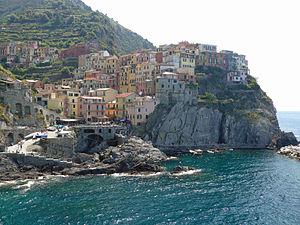
Le parc national des Cinque Terre est un parc national italien situé sur une partie de la côte des Cinque Terre de la Riviera du Levant, dans la province de La Spezia, de la région Ligurie. Il comprend une aire marine protégée et regroupe en son sein trois communes Monterosso al mare, Vernazza, Riomaggiore et une partie des communes du Levanto et de la Spezia. Il est institué par décret du Président de la République du 6 octobre 1999.